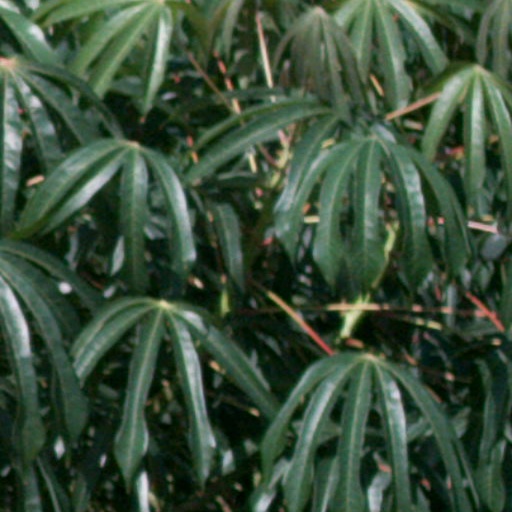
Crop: cassava